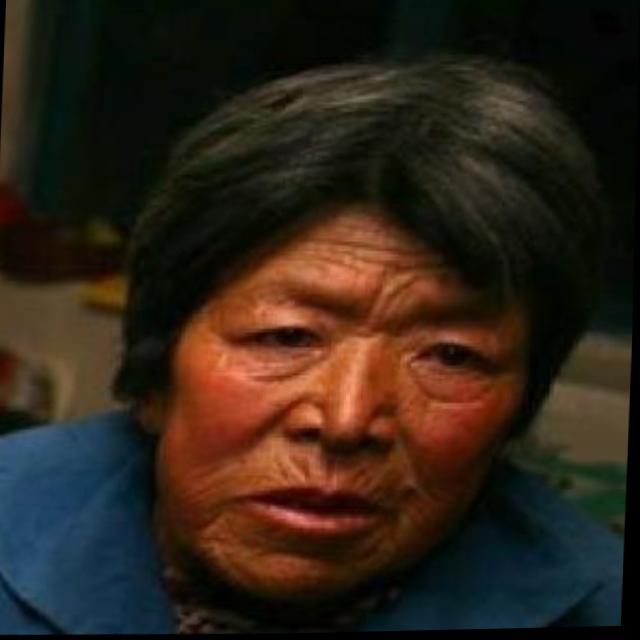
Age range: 65+